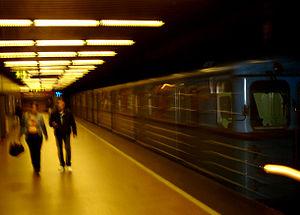
Népliget est une station du métro de Budapest. Elle est sur la.